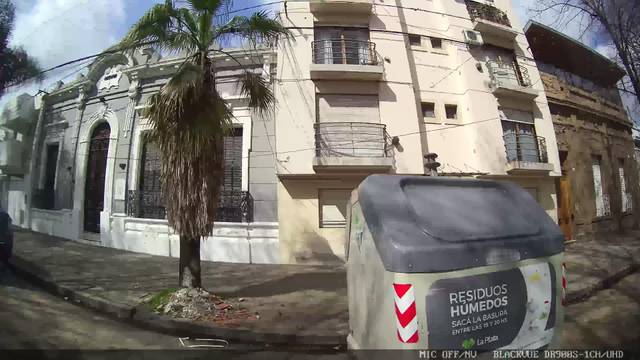
Region: Argentina
Coordinates: -34.926, -57.959